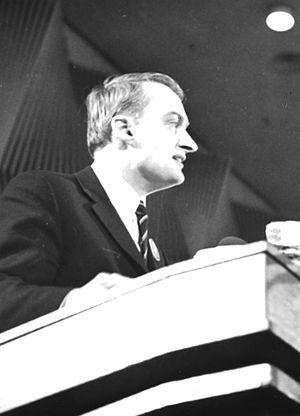
Jürgen Echternach, né le 1ᵉʳ novembre 1937 à Lauenburg et mort le 4 avril 2006 à Hambourg, est un homme politique allemand.